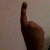
The image shows a hand gesture representing the number 1 in Indian Sign Language.